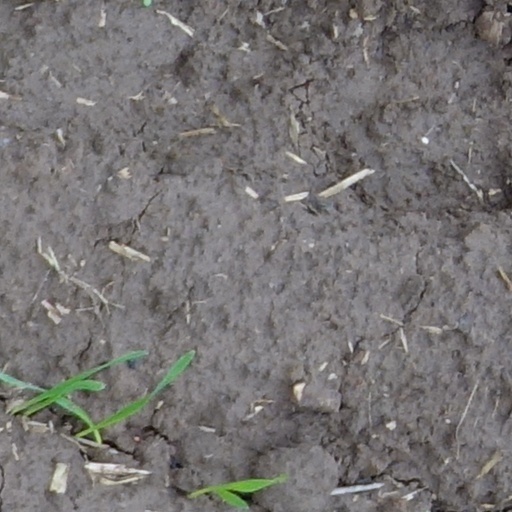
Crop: wheat